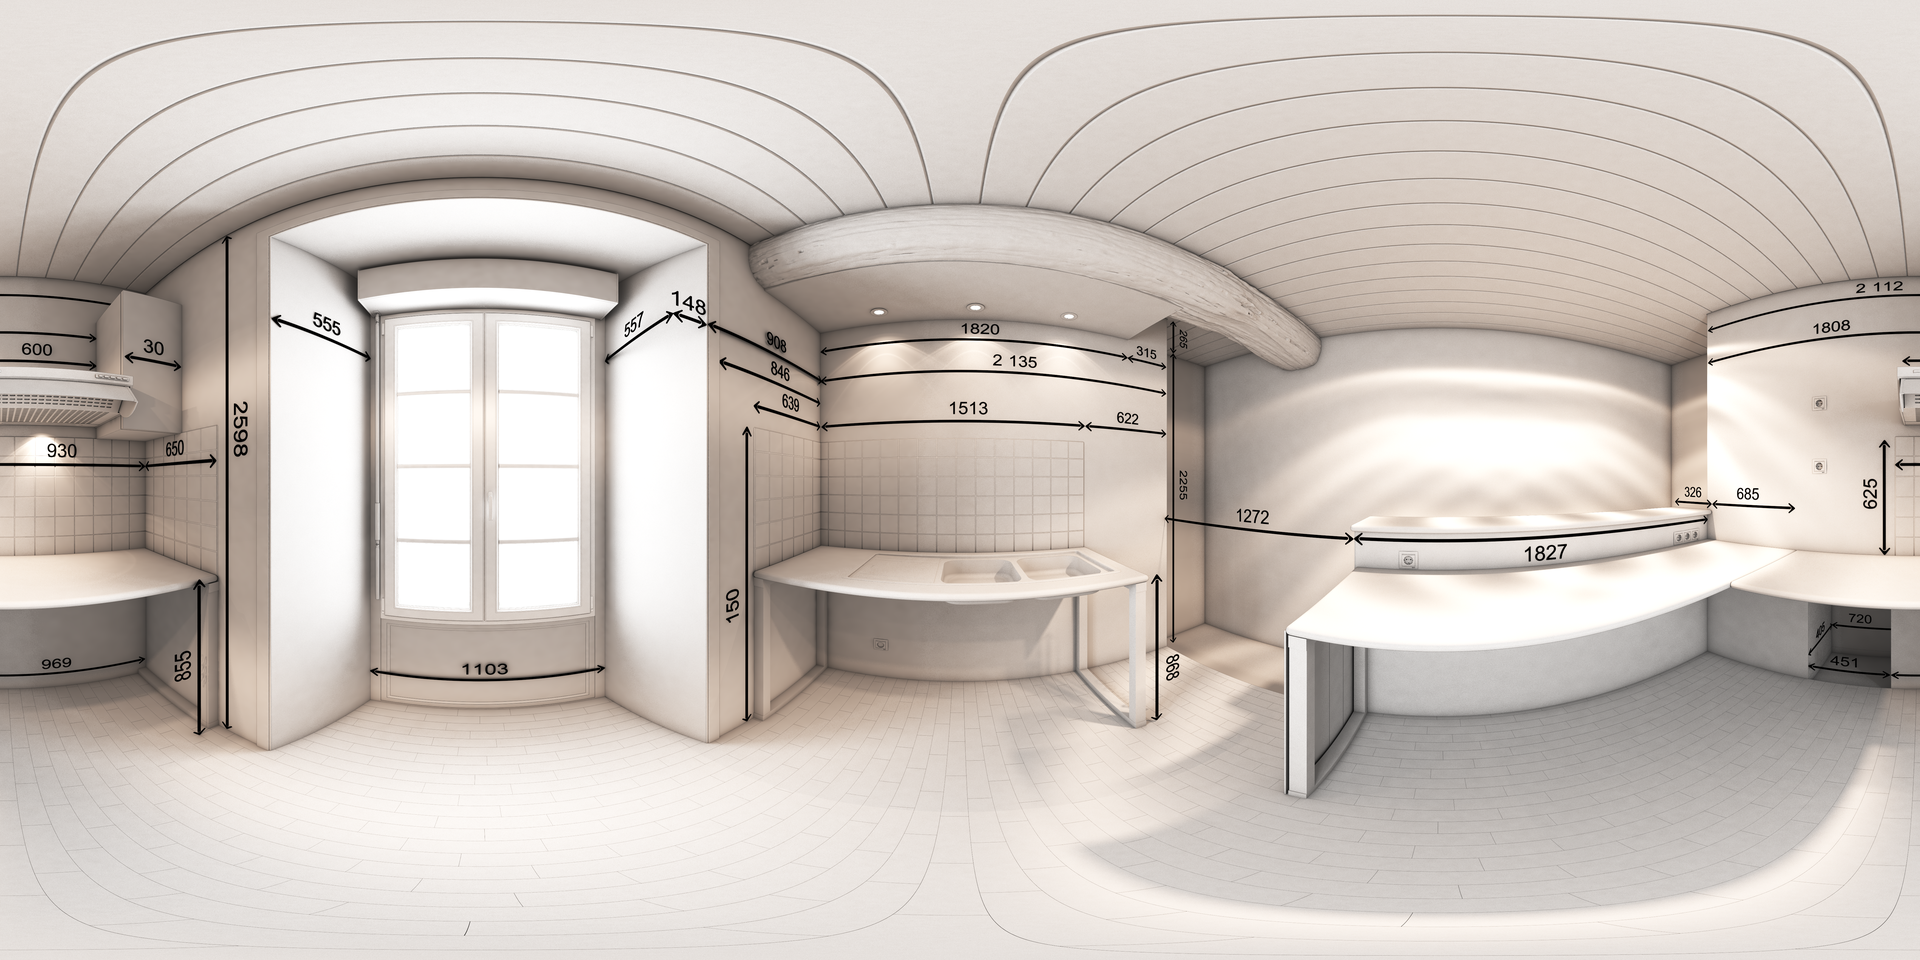
Referred object: window

Referred object: the double sink